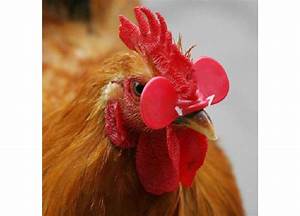
Label: gallina